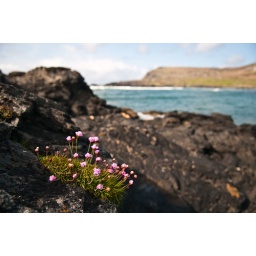
Pink flowers on rocks beside Glencolmkille Beach, Co Donegal